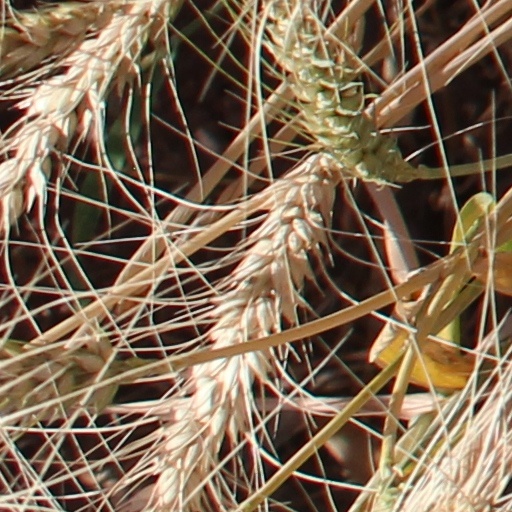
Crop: wheat